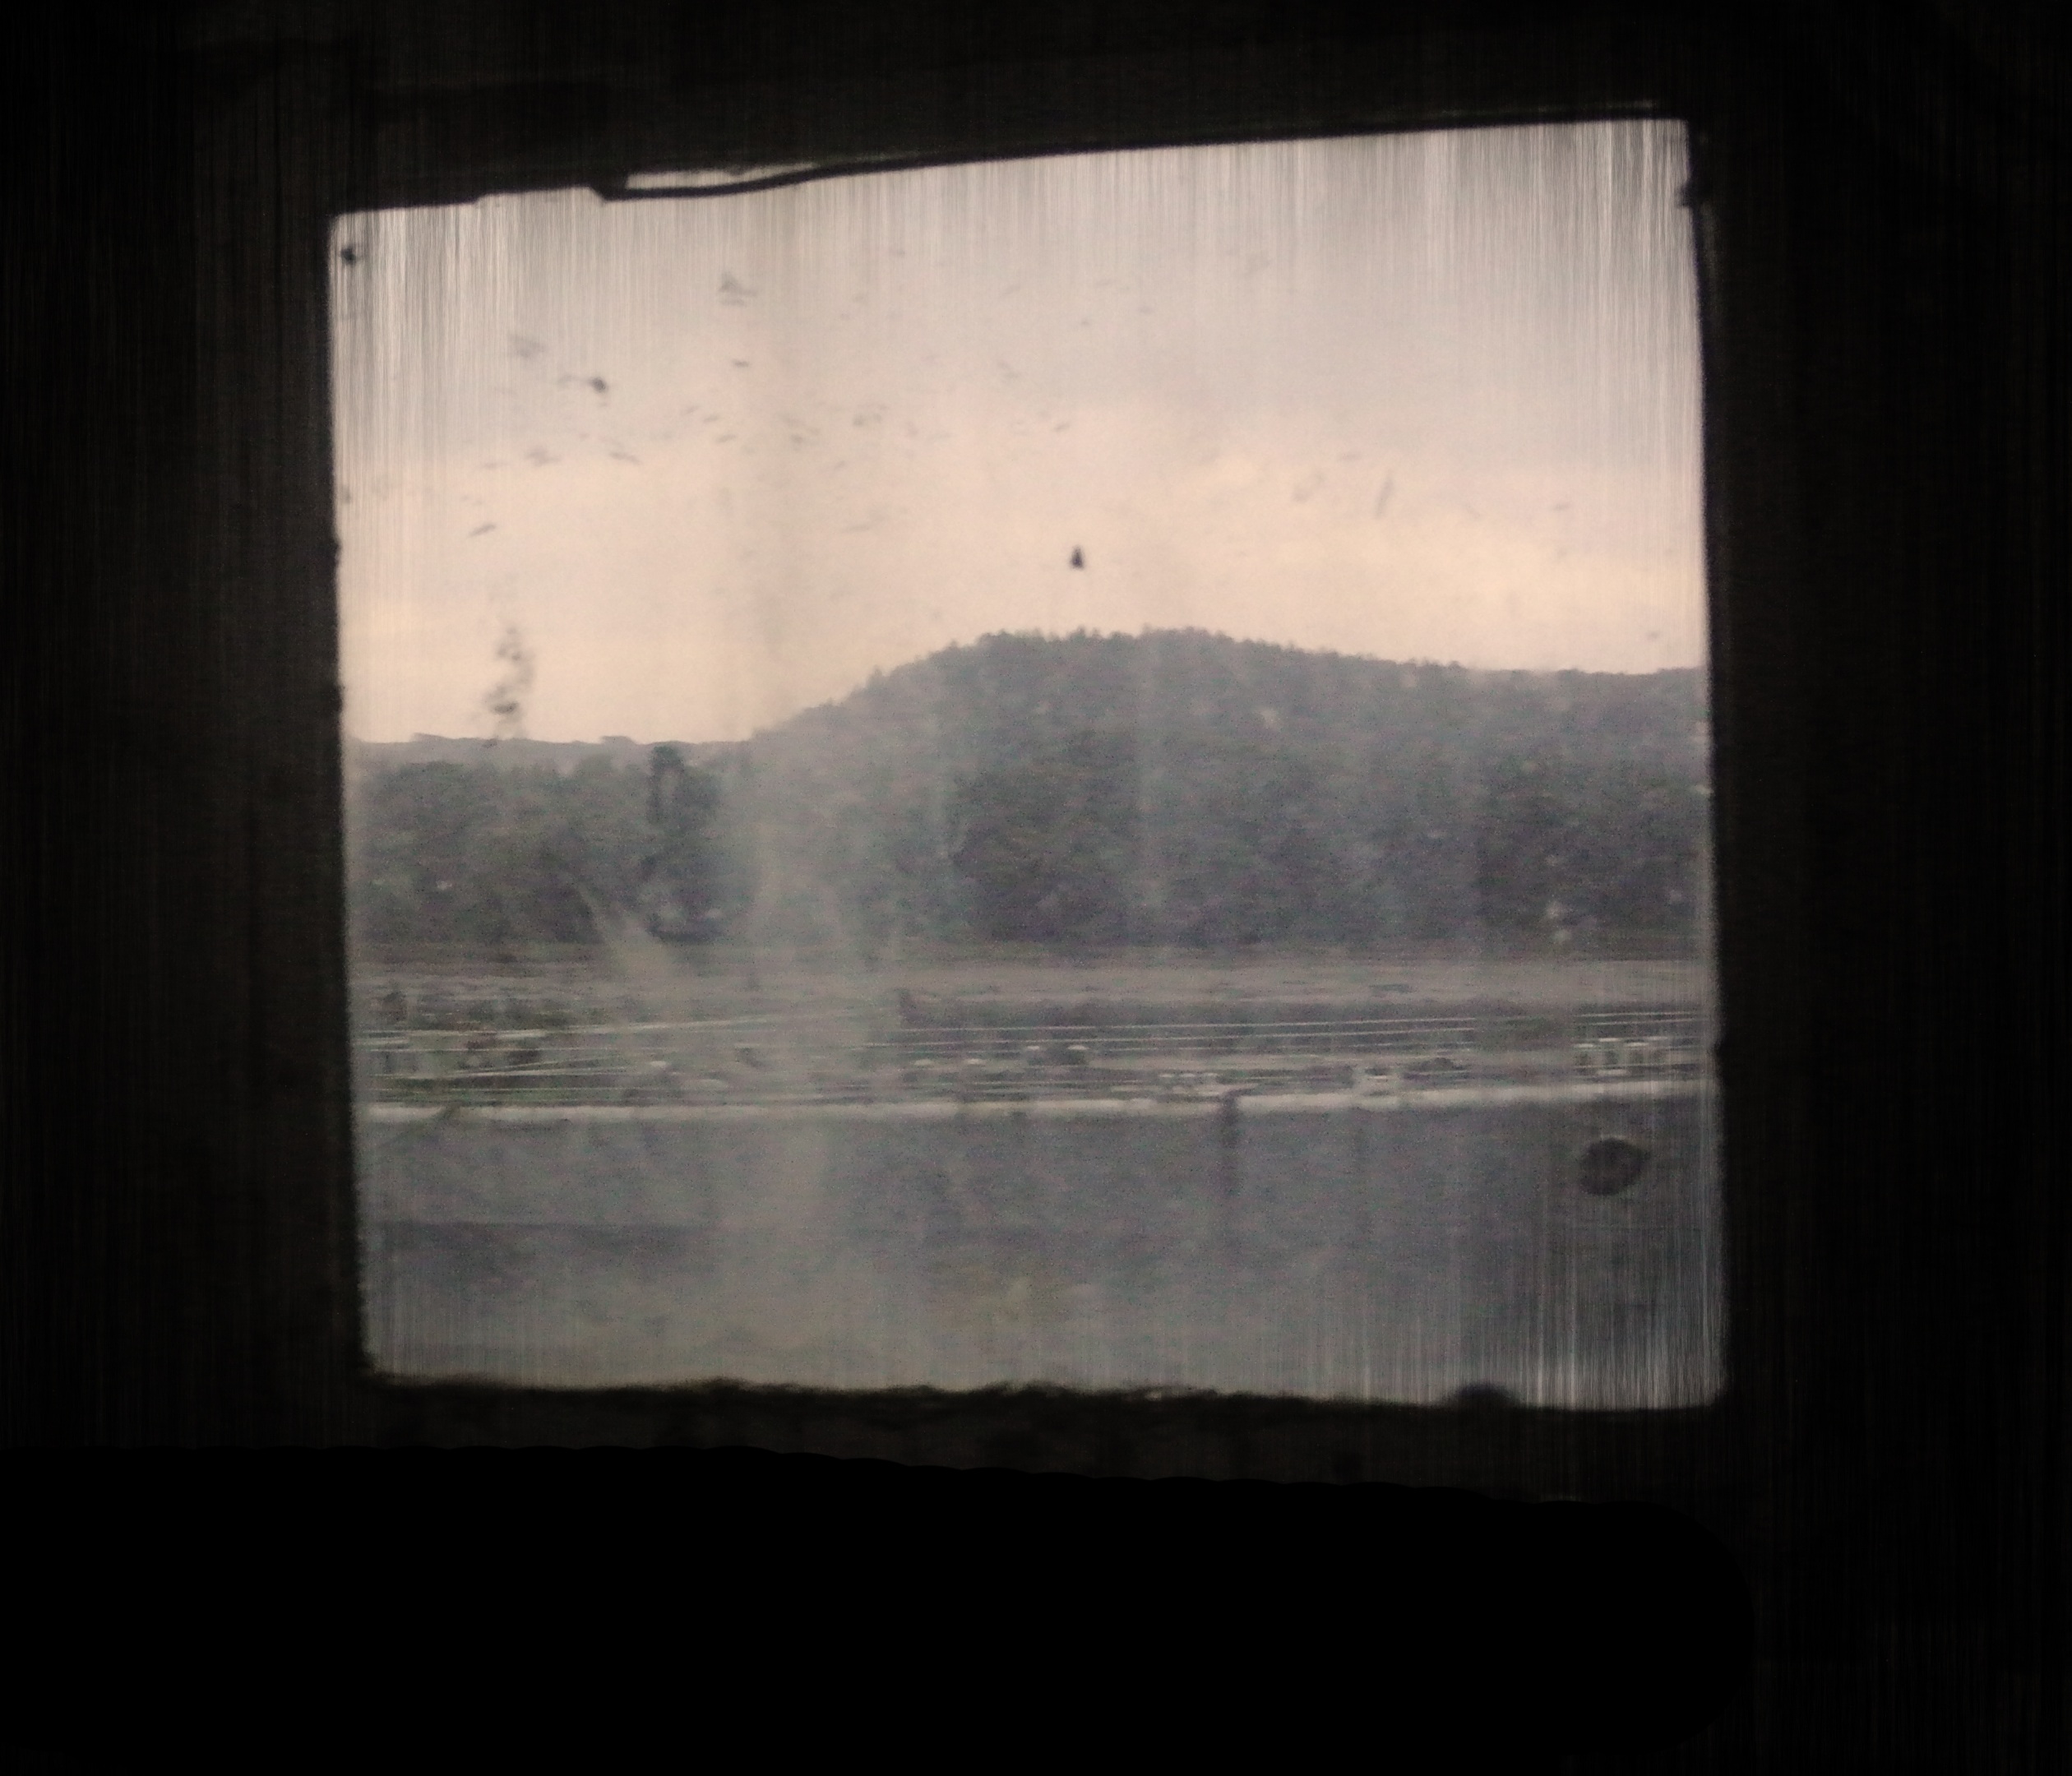
sea, light, white, texture, hill, window, old, wall, reflection, darkness, painting, interior design, sepia, picture frame, shape, former, old windows